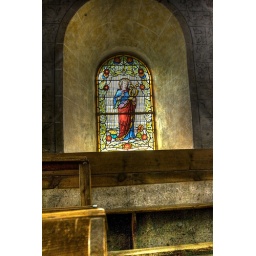
One of the few stained glass windows in the church. HDR shot taken sitting down.